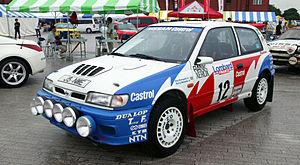
Datsun Sunny, puis Nissan Sunny a été le nom de plusieurs générations d’automobiles - du segment des compactes - fabriquées par le constructeur japonais Datsun-Nissan. Elles furent le modèle de milieu de gamme inférieur du constructeur.
Datsun Pulsar ou Nissan Pulsar a été le nom de plusieurs générations d’automobiles - du segment des compactes - fabriquées par le constructeur japonais Datsun-Nissan. Elles furent vendues, en dehors du Japon, soit sous la même appellation, soit sous d'autres noms.
Nismo, est la division performance, fondée en 1984, du constructeur automobile japonais Nissan.